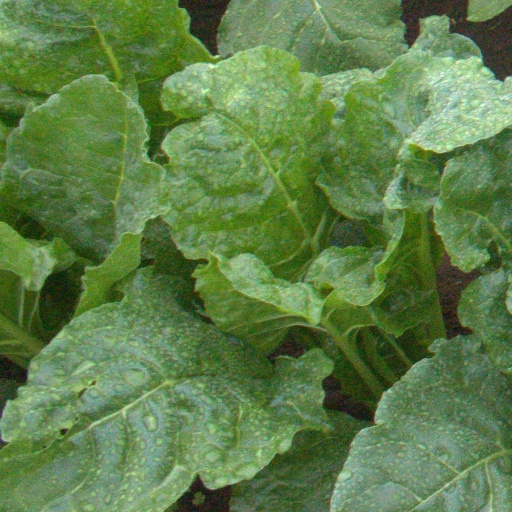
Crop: sugar beet